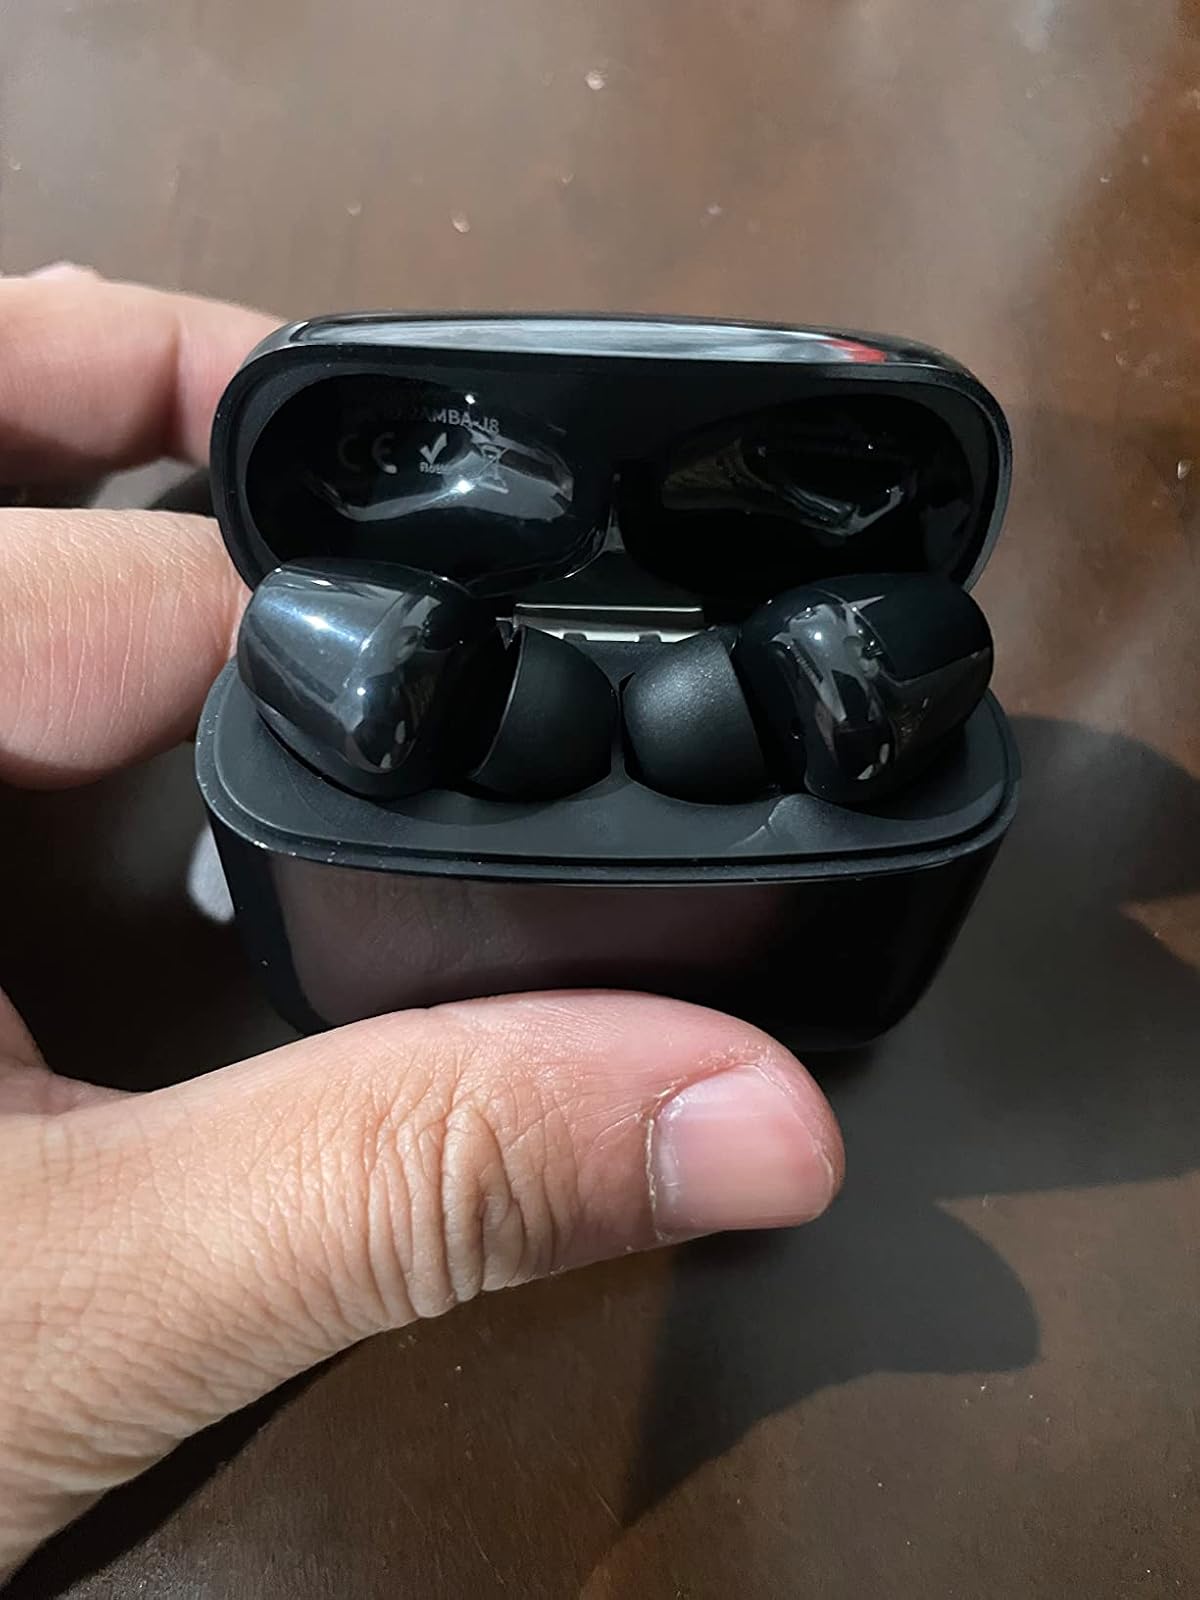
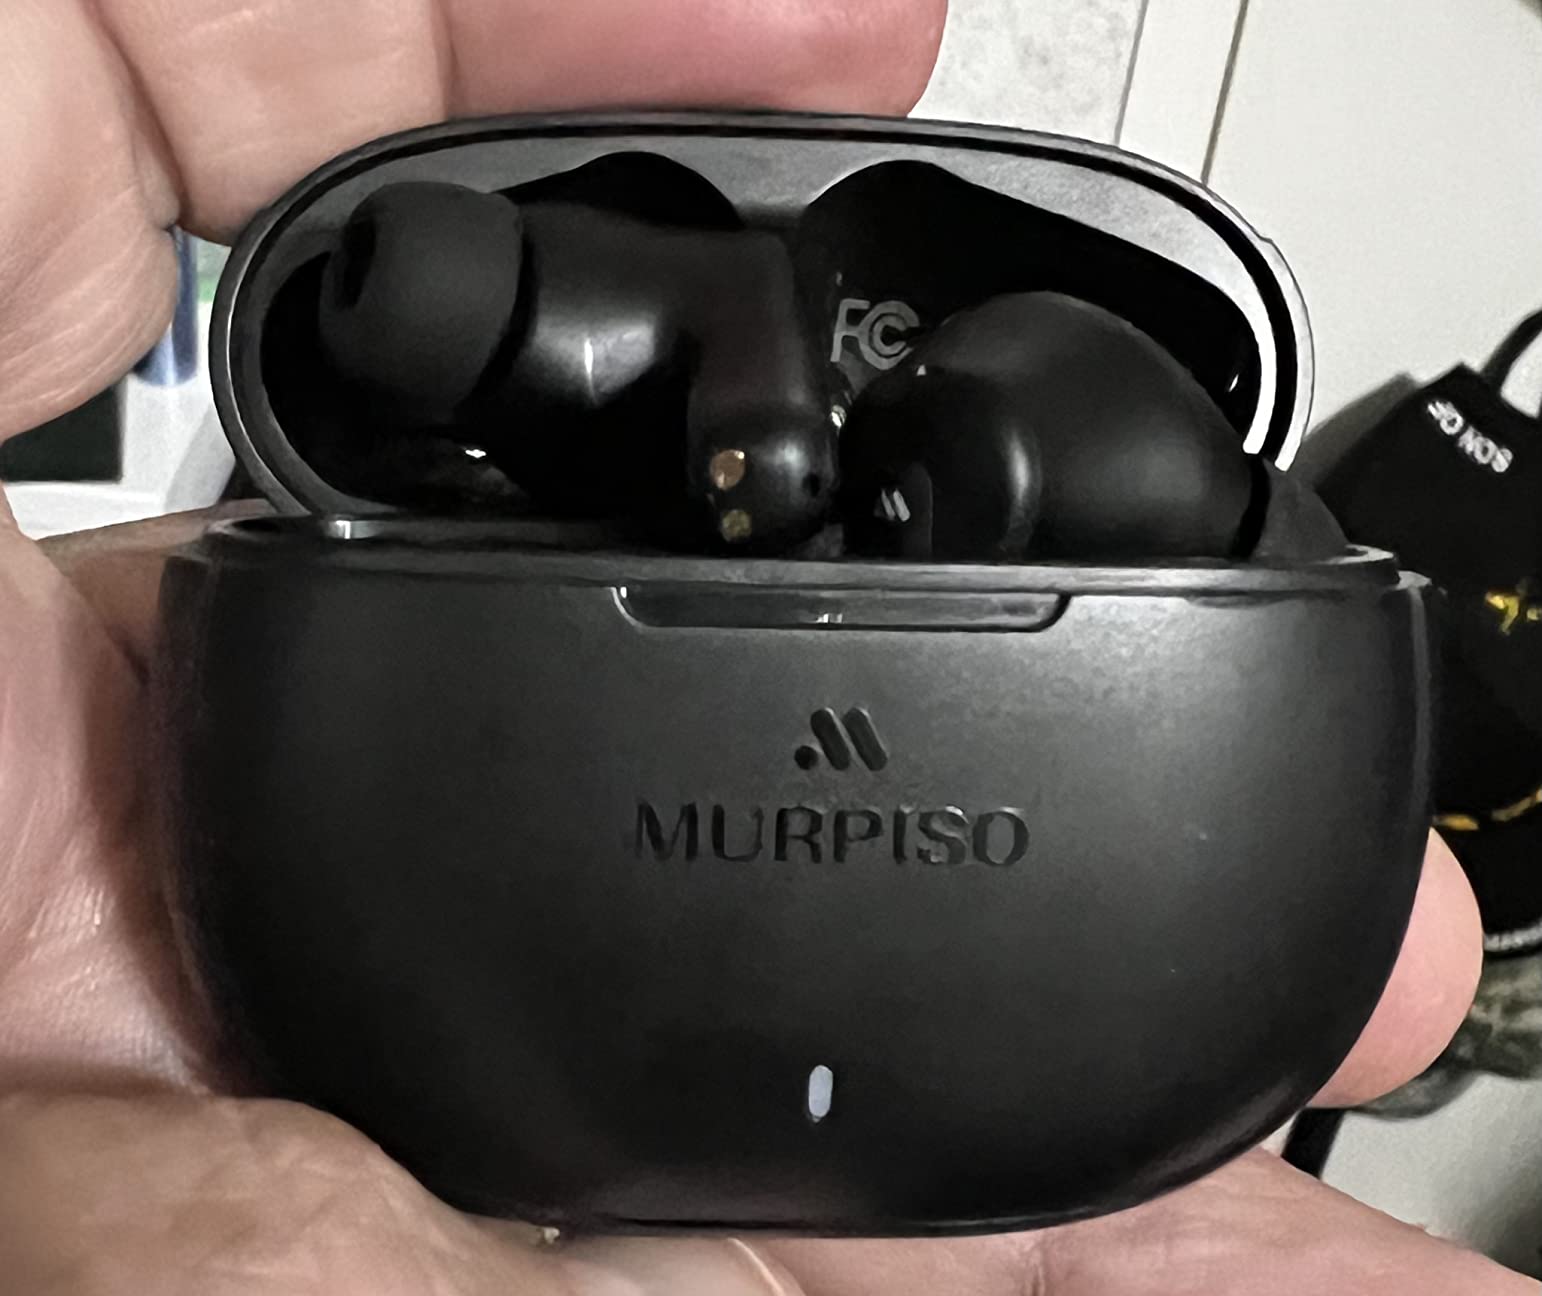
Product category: earbuds
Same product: no